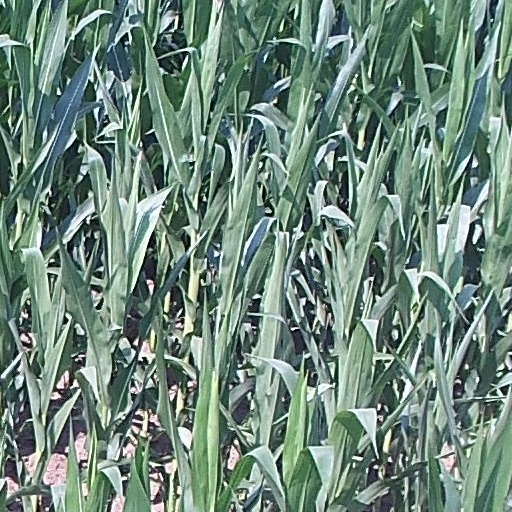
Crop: maize; corn